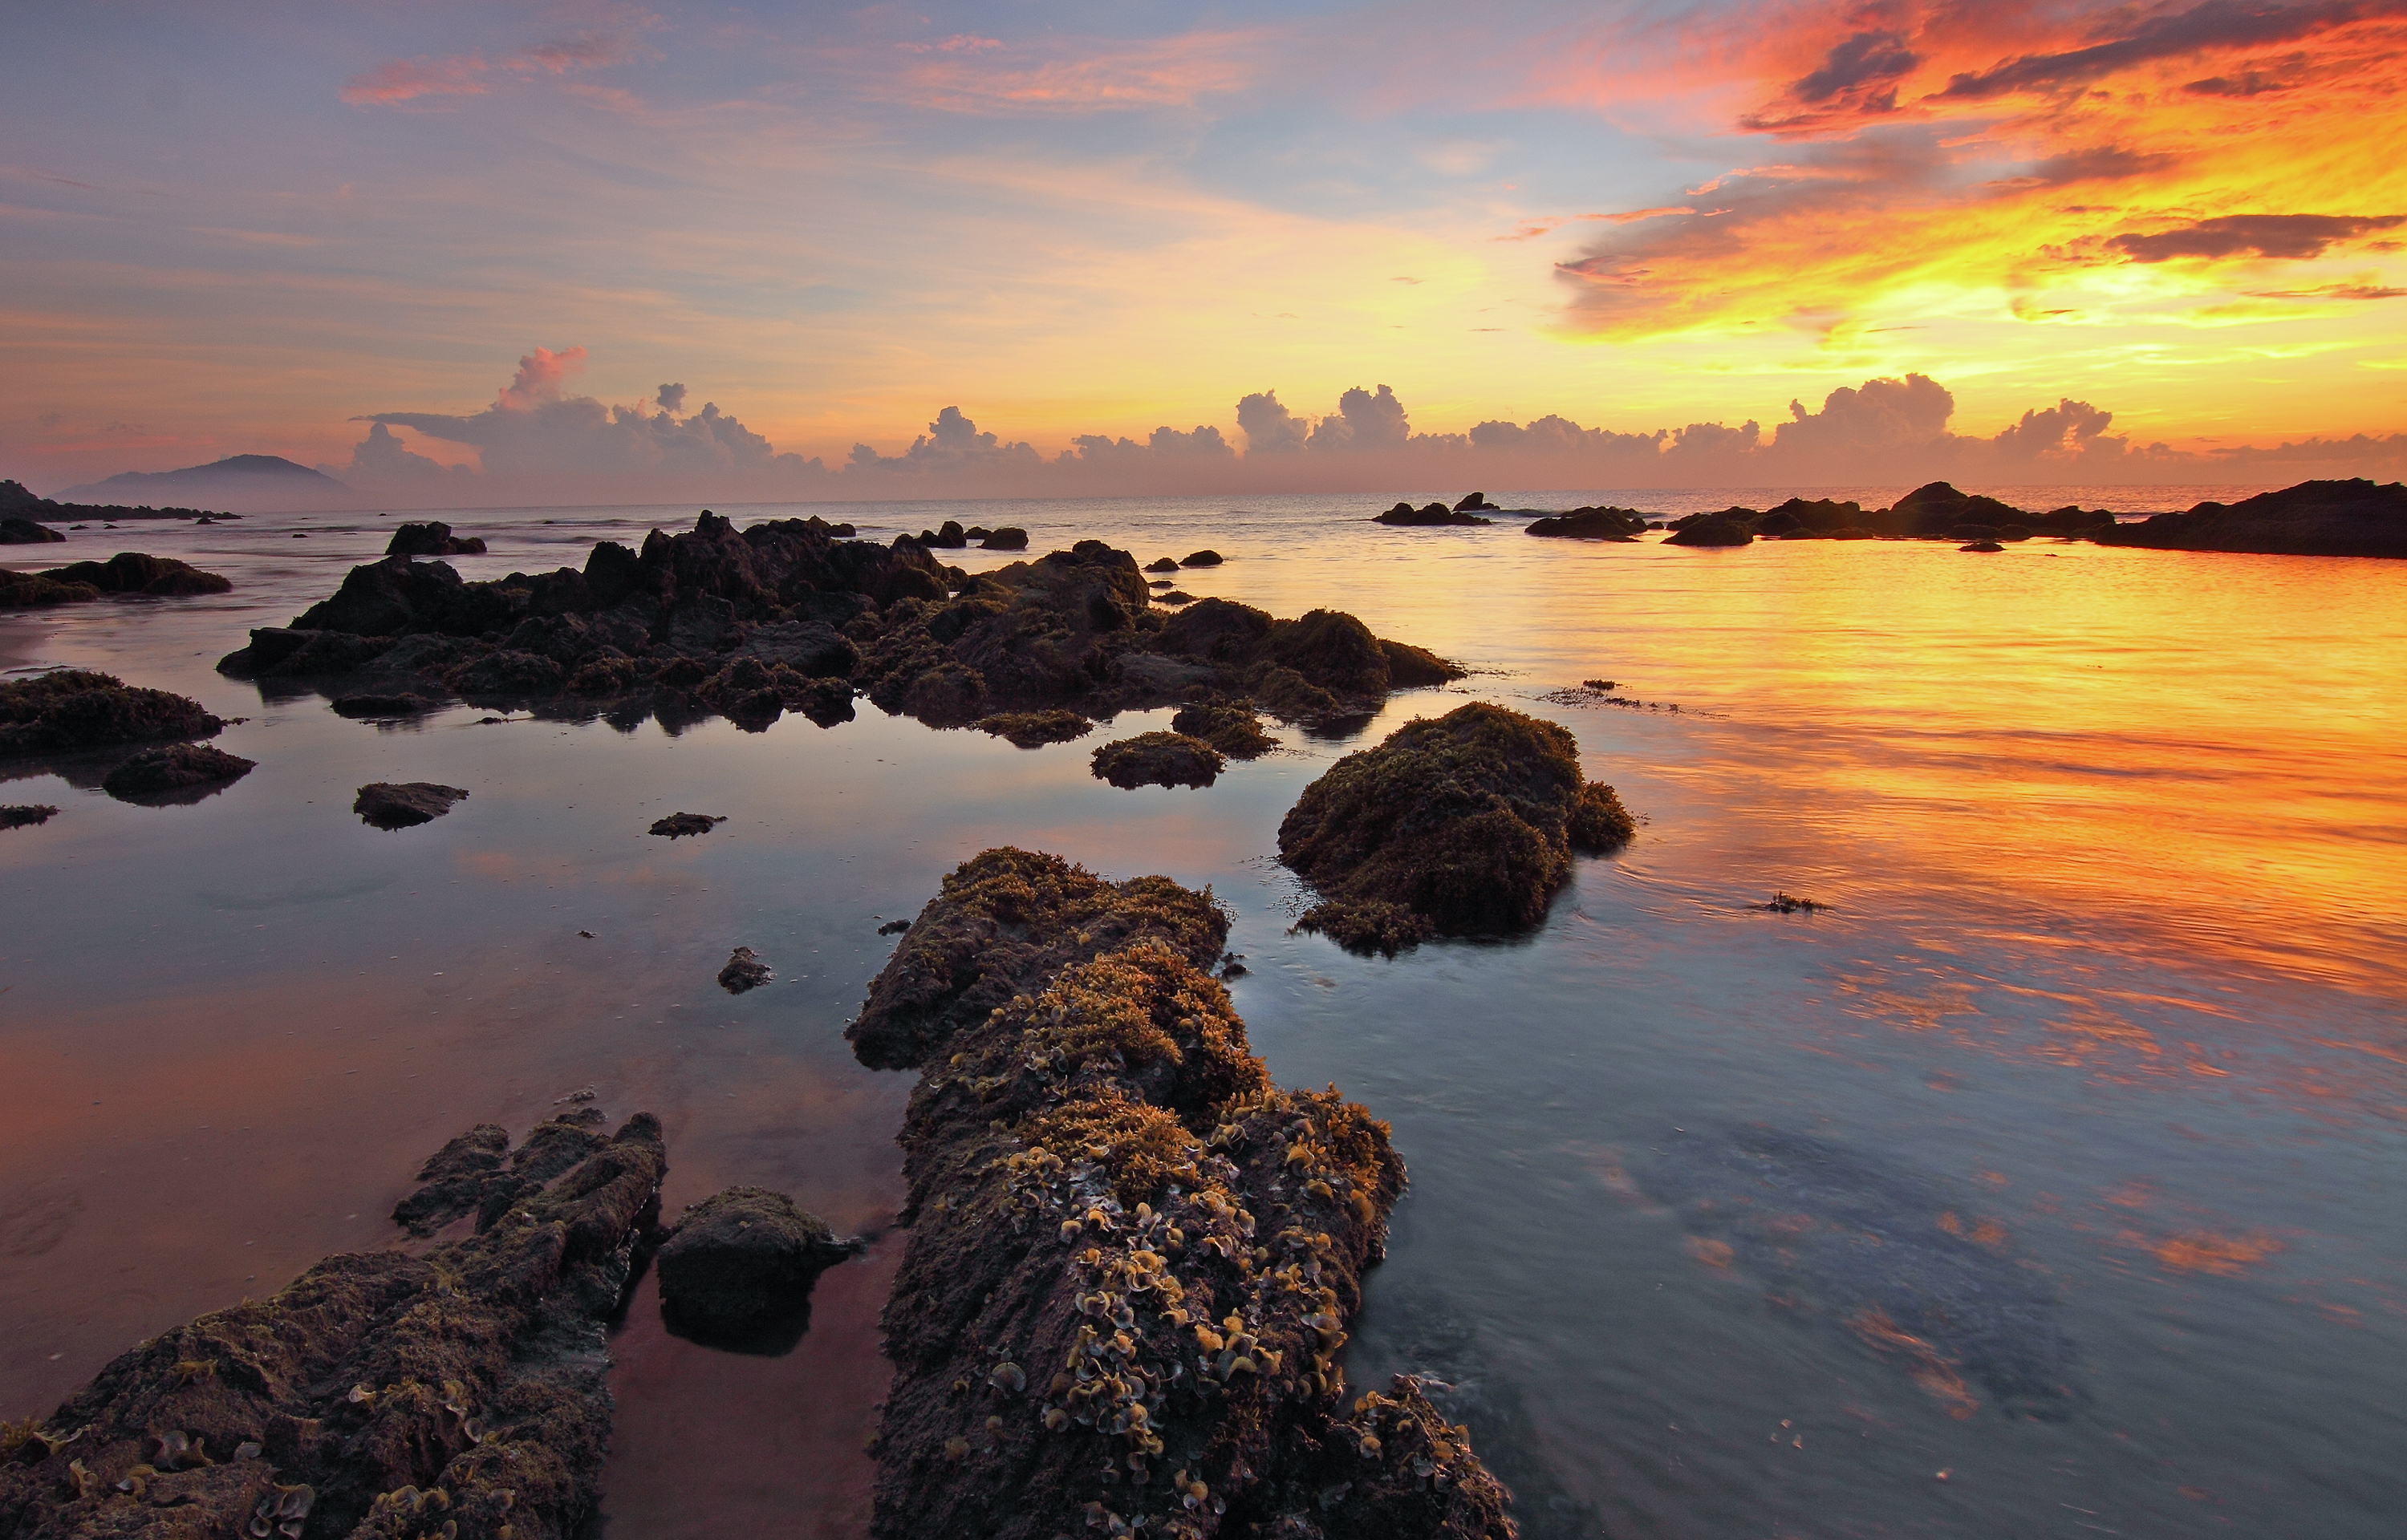
beach, sea, coast, water, nature, sand, rock, ocean, horizon, cloud, sky, sunrise, sunset, morning, shore, wave, dawn, cliff, dusk, evening, cove, reflection, seascape, bay, seashore, material, body of water, rocks, outdoors, loch, cape, wind wave